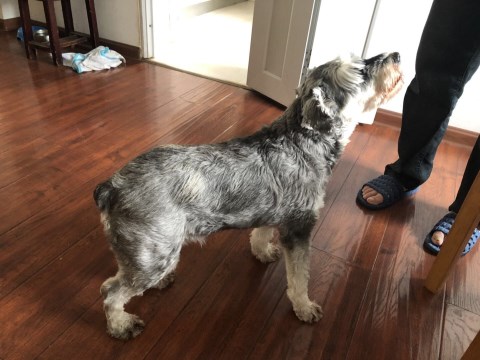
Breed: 2342-n000102-miniature_schnauzer